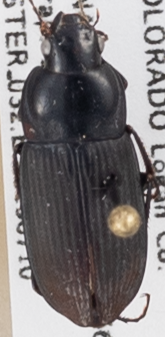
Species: Anisodactylus carbonarius
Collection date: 2019-07-10
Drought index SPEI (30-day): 1.13
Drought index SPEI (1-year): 1.13
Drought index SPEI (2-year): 0.71